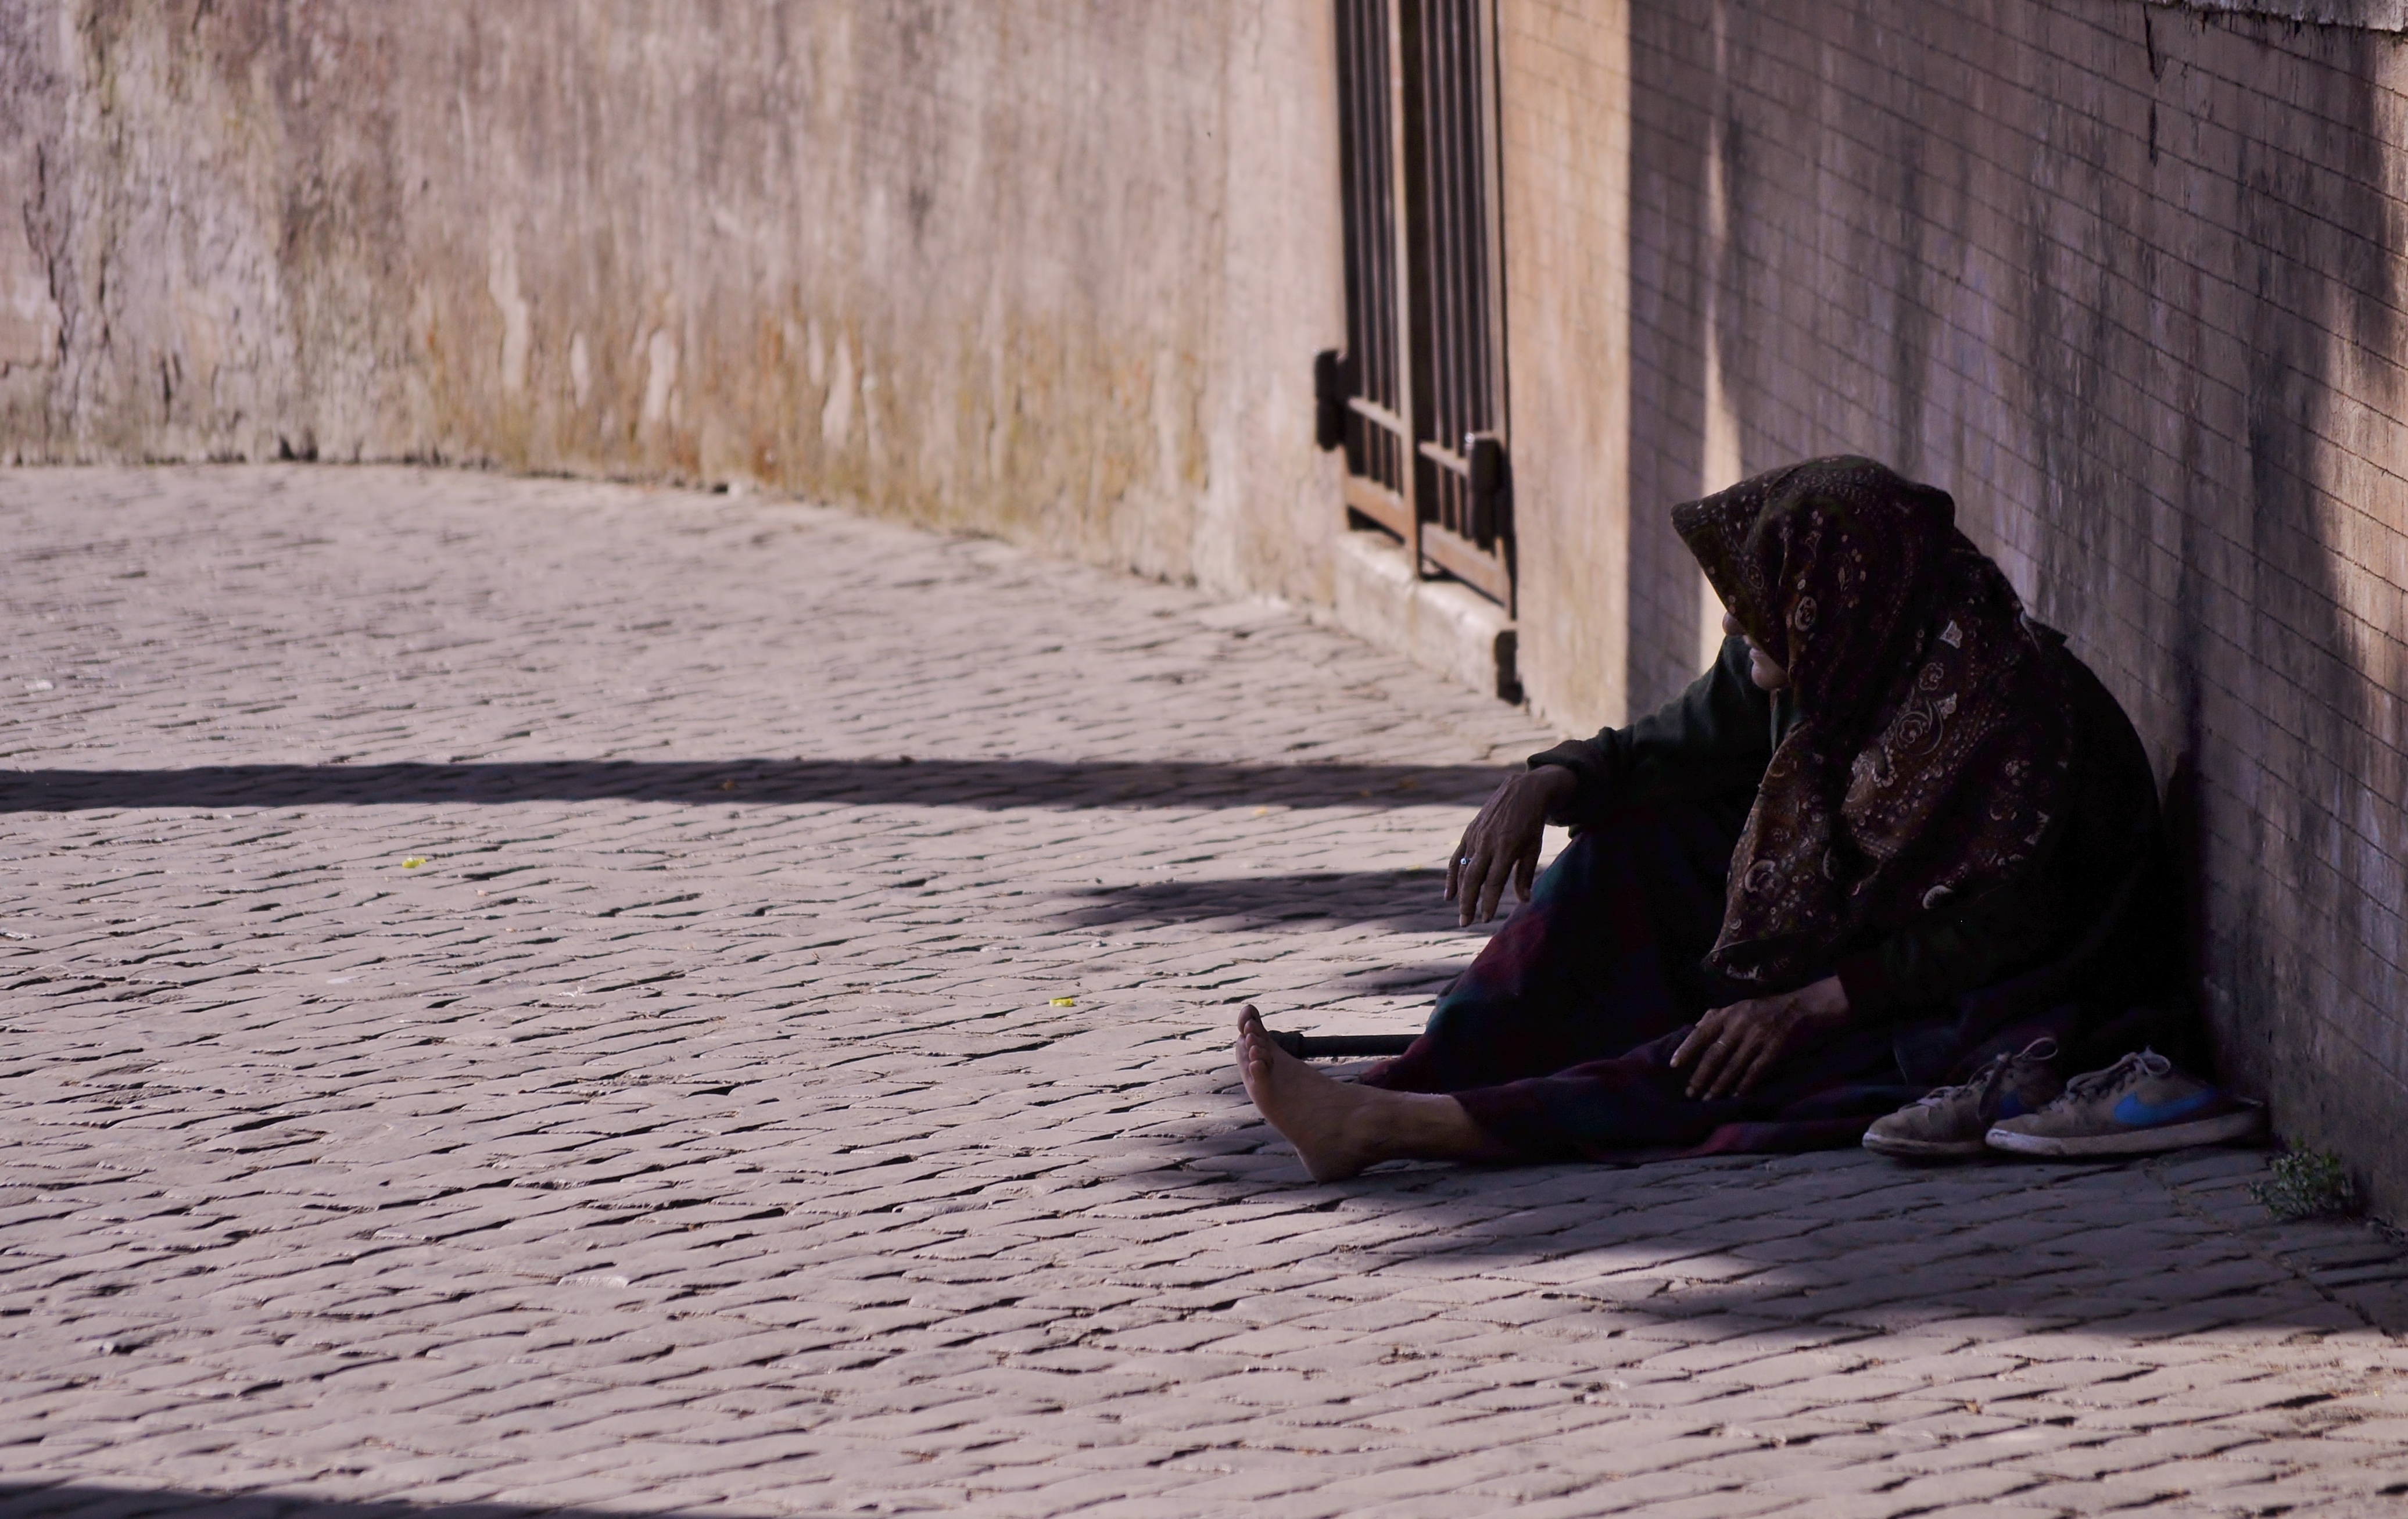
person, wood, woman, road, street, old, color, sitting, shadow, black, homeless, temple, photograph, poverty, image, begging, beggar, jobless, homelessness, human positions